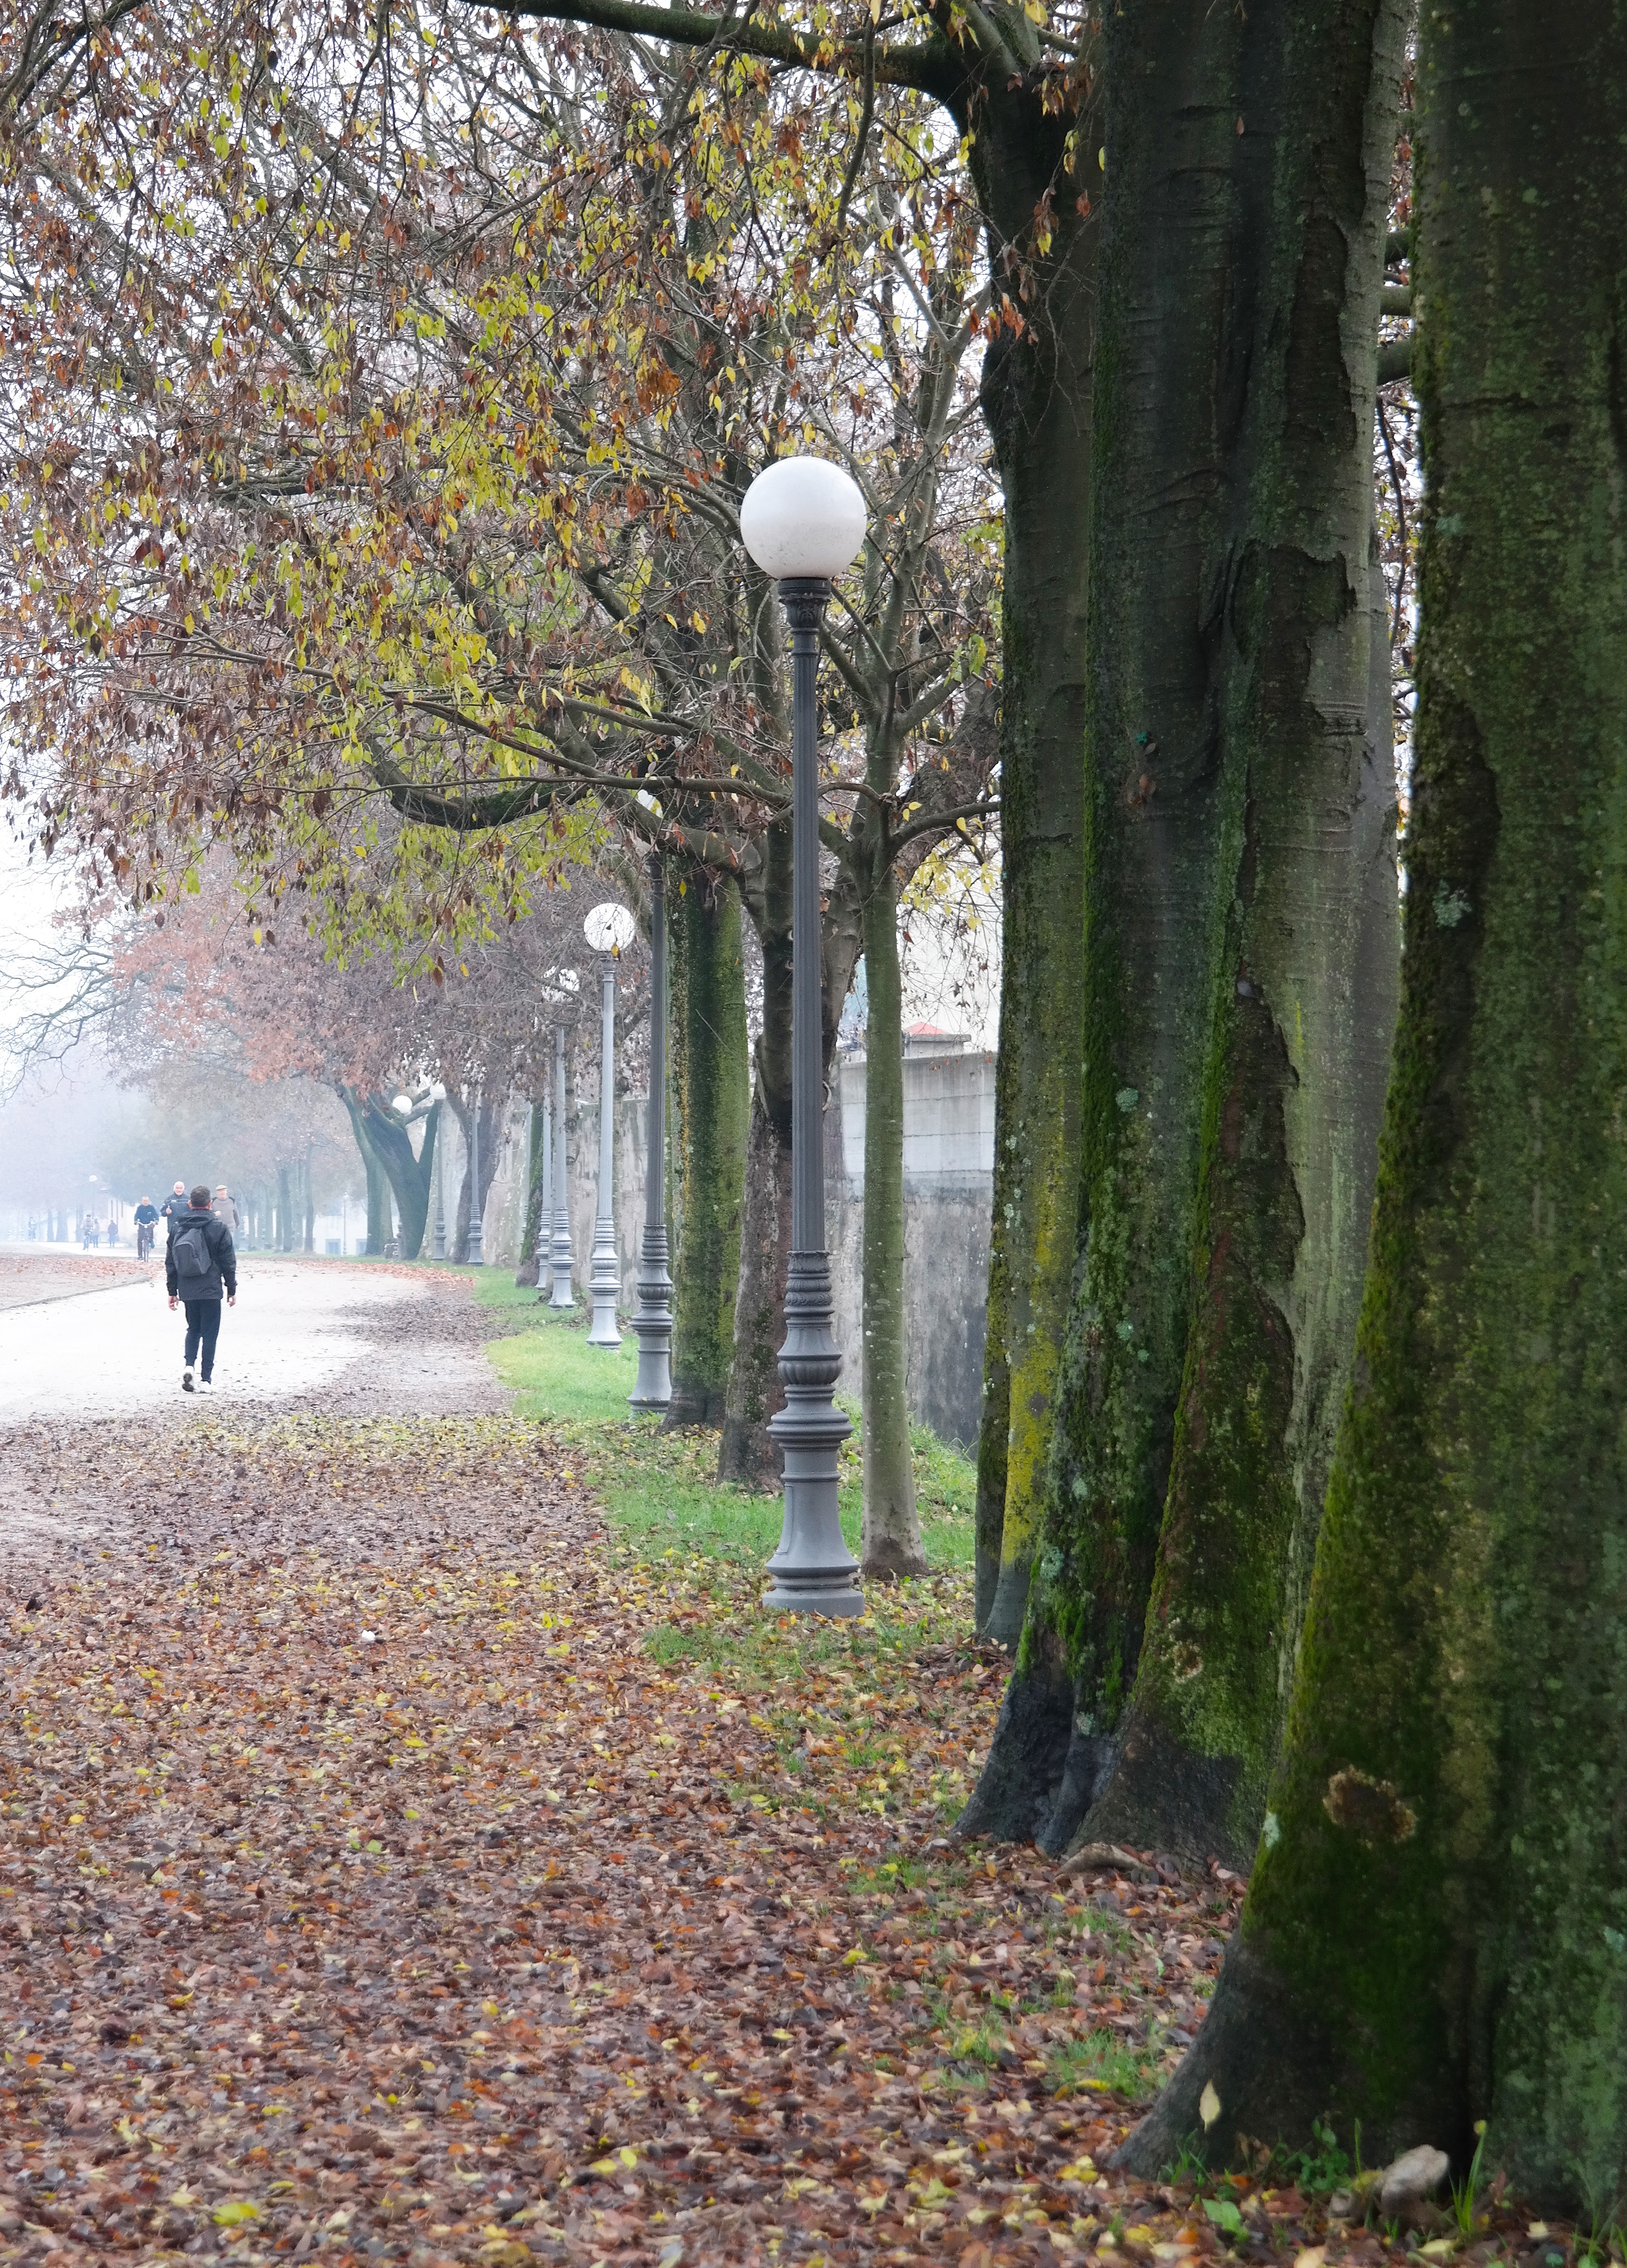
tree, forest, winter, plant, fog, road, sunlight, cloudy, leaf, flower, walkway, walk, autumn, italy, botany, season, trees, lamps, deciduous, day, woodland, go, lucca, woody plant